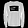
Label: Pullover